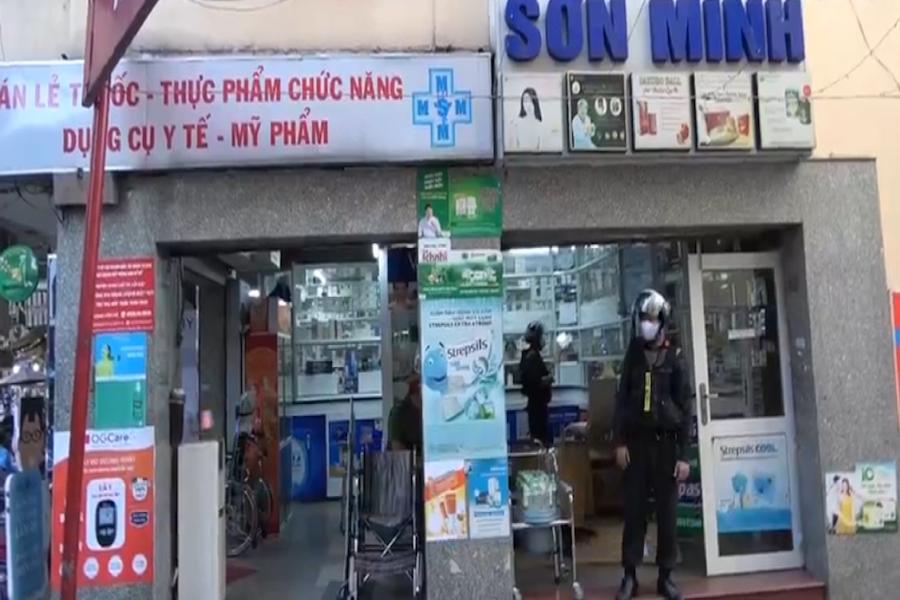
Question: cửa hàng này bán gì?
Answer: bán thuốc, thực phẩm chức năng, dụng cụ y tế, mỹ phẩm